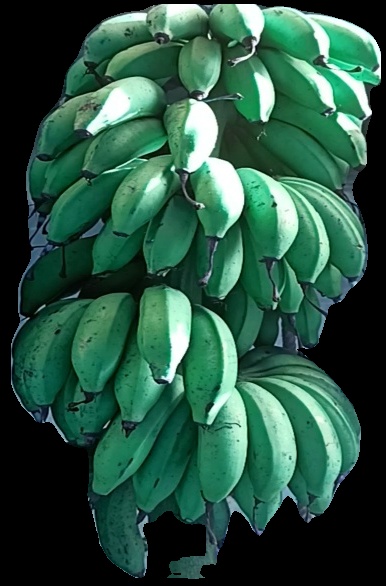
Variety: rasbale
Grade: grade2